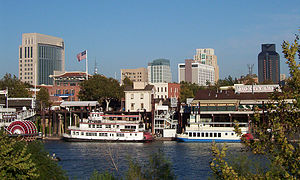
Sacramento River / Kilder
Flodens løb gennem Sacramento, Californiens hovedstad.
Sacramento River er en 719 kilometer lang flod, som løber gennem det nordlige Californien og ud i Stillehavet, nordøst for Oakland. Floden løber gennem San Joaquin Valley, som er den centrale dal i Californien og rummer floderne Sacramento River fra nord og San Joaquin River fra syd. Floden er den længste i delstaten, og dens afvandingsområde fungerer både som kilde til drikkevand og vandkraft, desuden er floden en vandingsressource for landbruget i Californien.